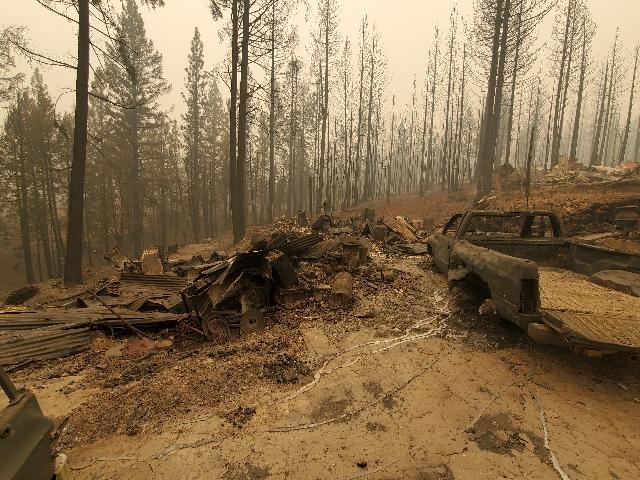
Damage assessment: destroyed